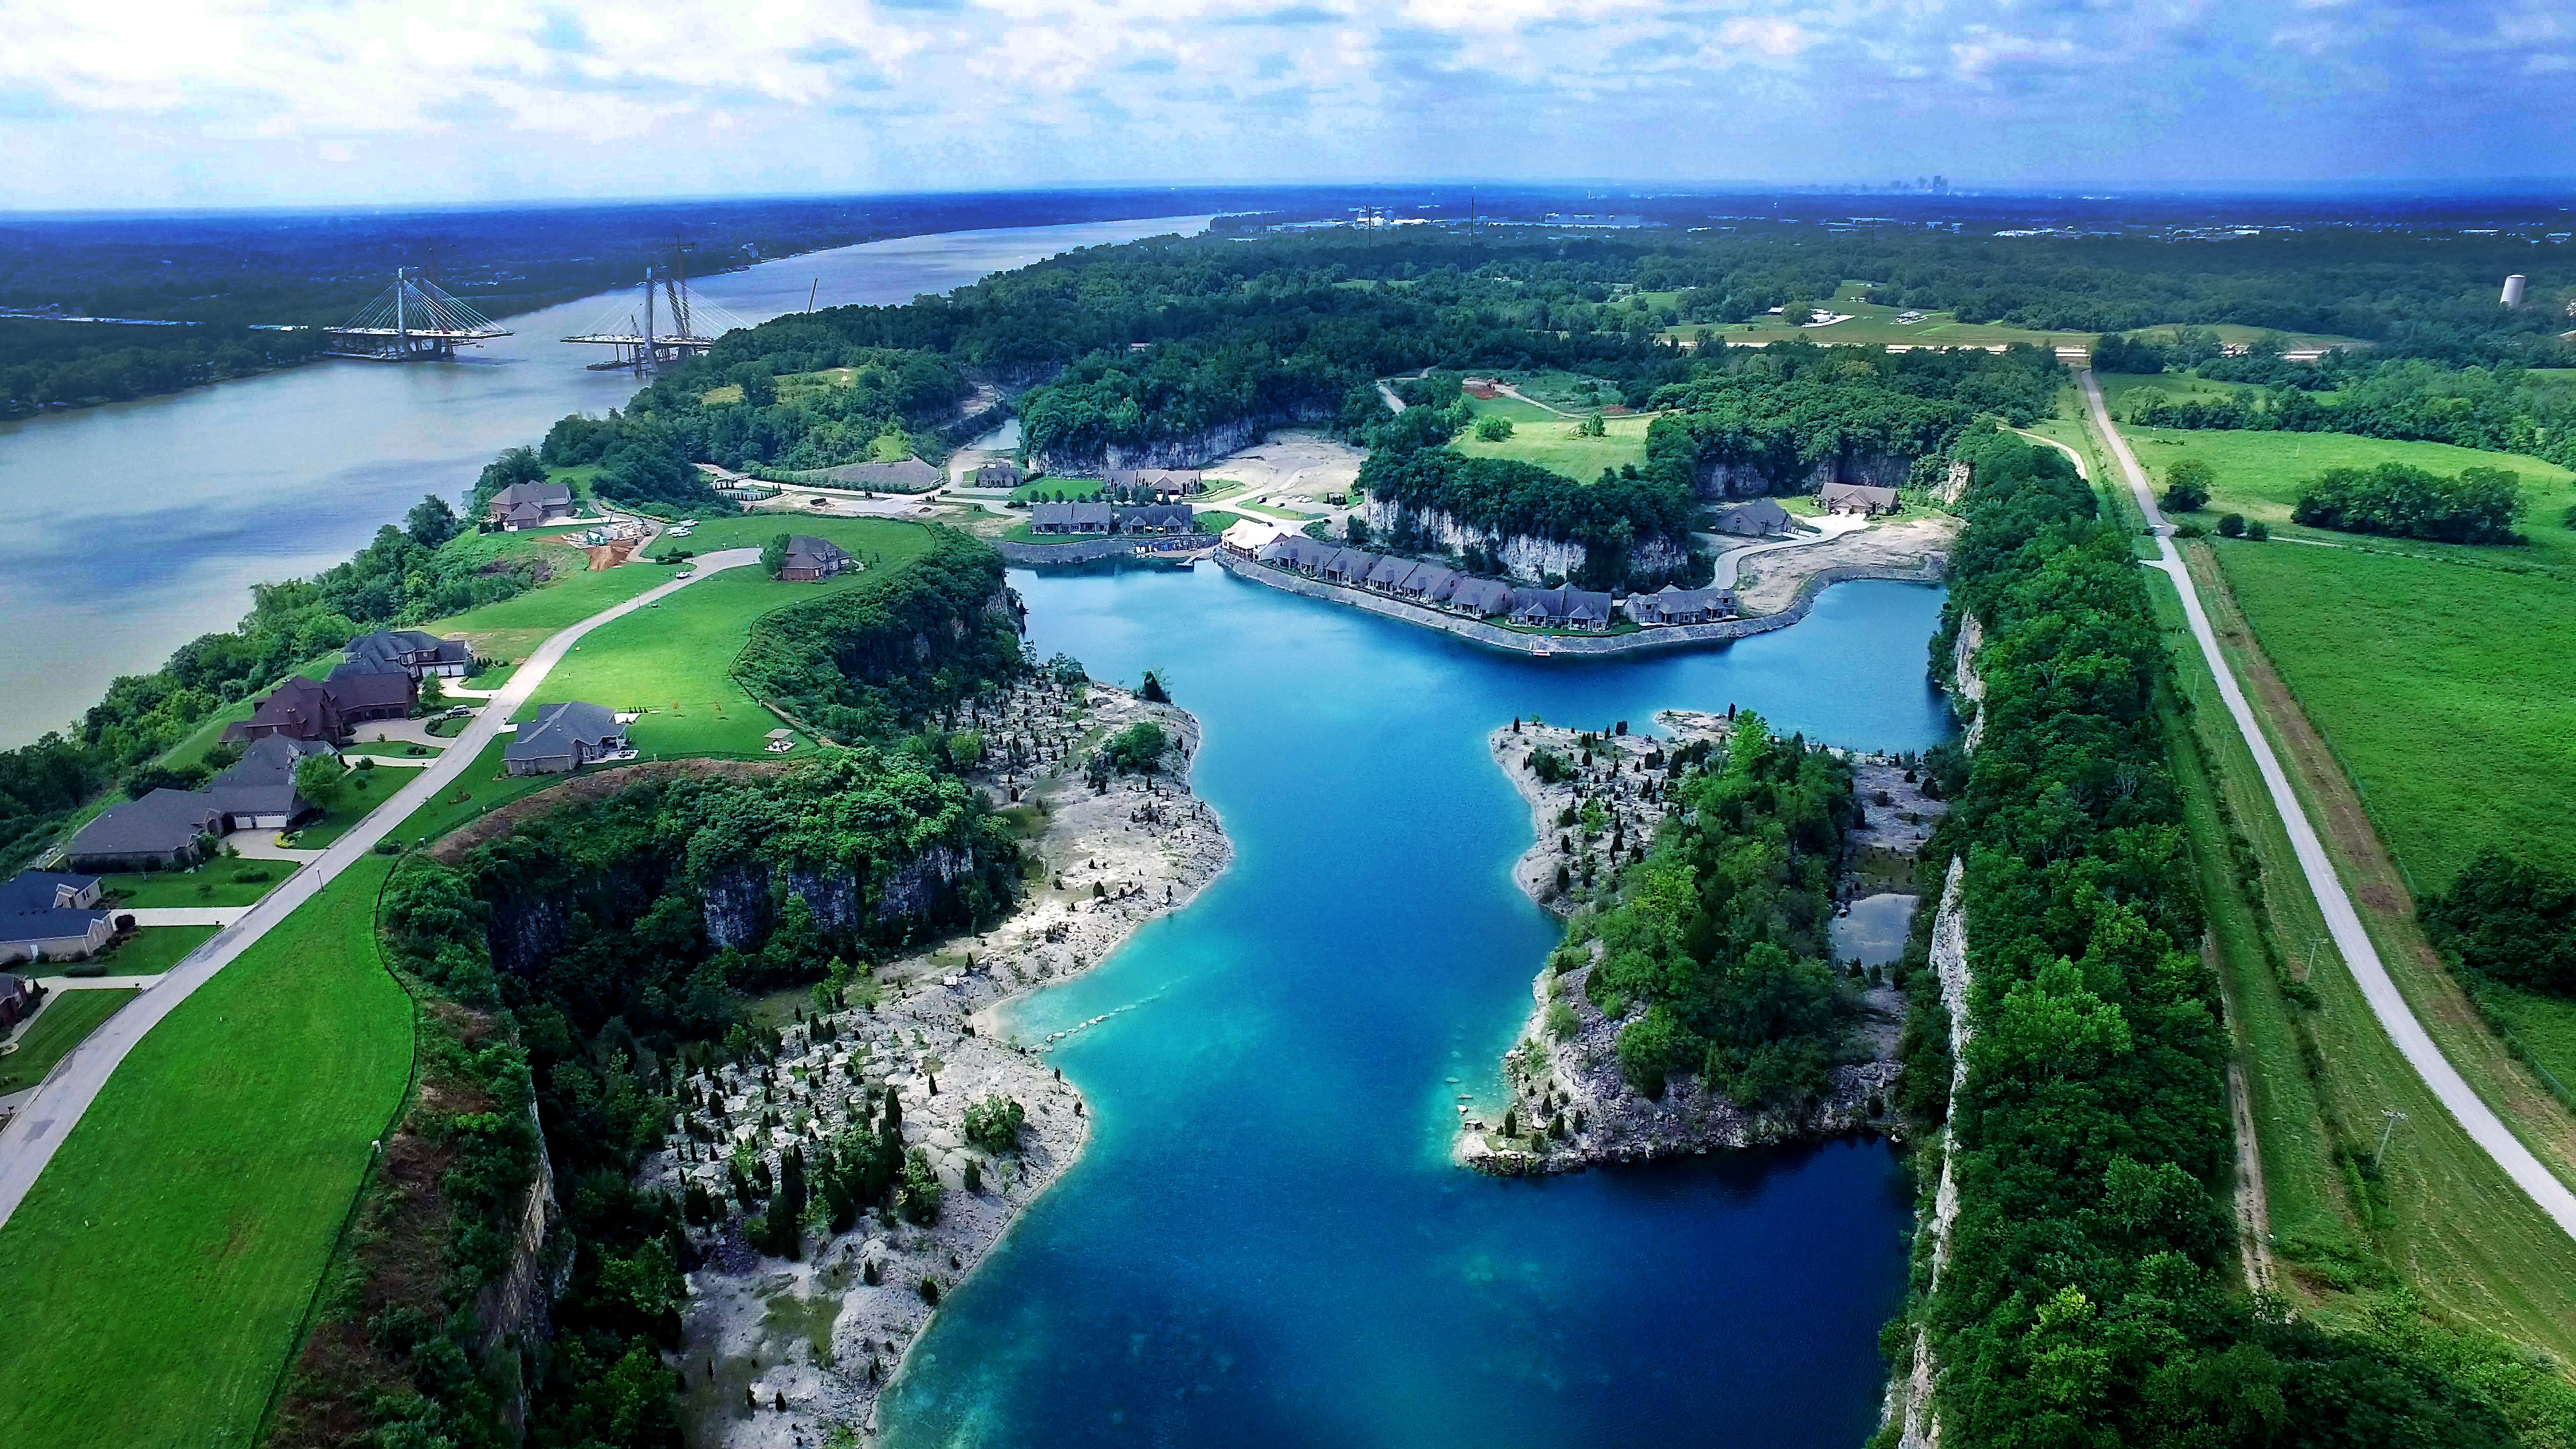
nature, bridge, photography, river, reservoir, waterway, outdoors, quarry, blue water, bird's eye view, aerial photo, aerial photography, houses on water, drone footage